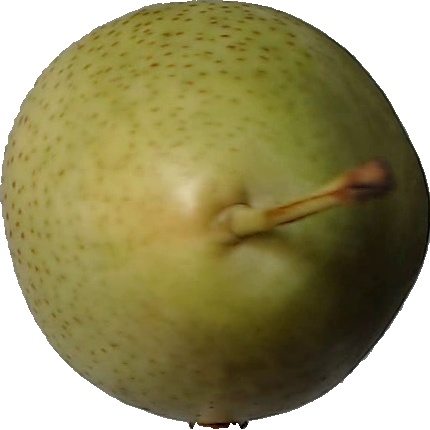
Label: pear_1